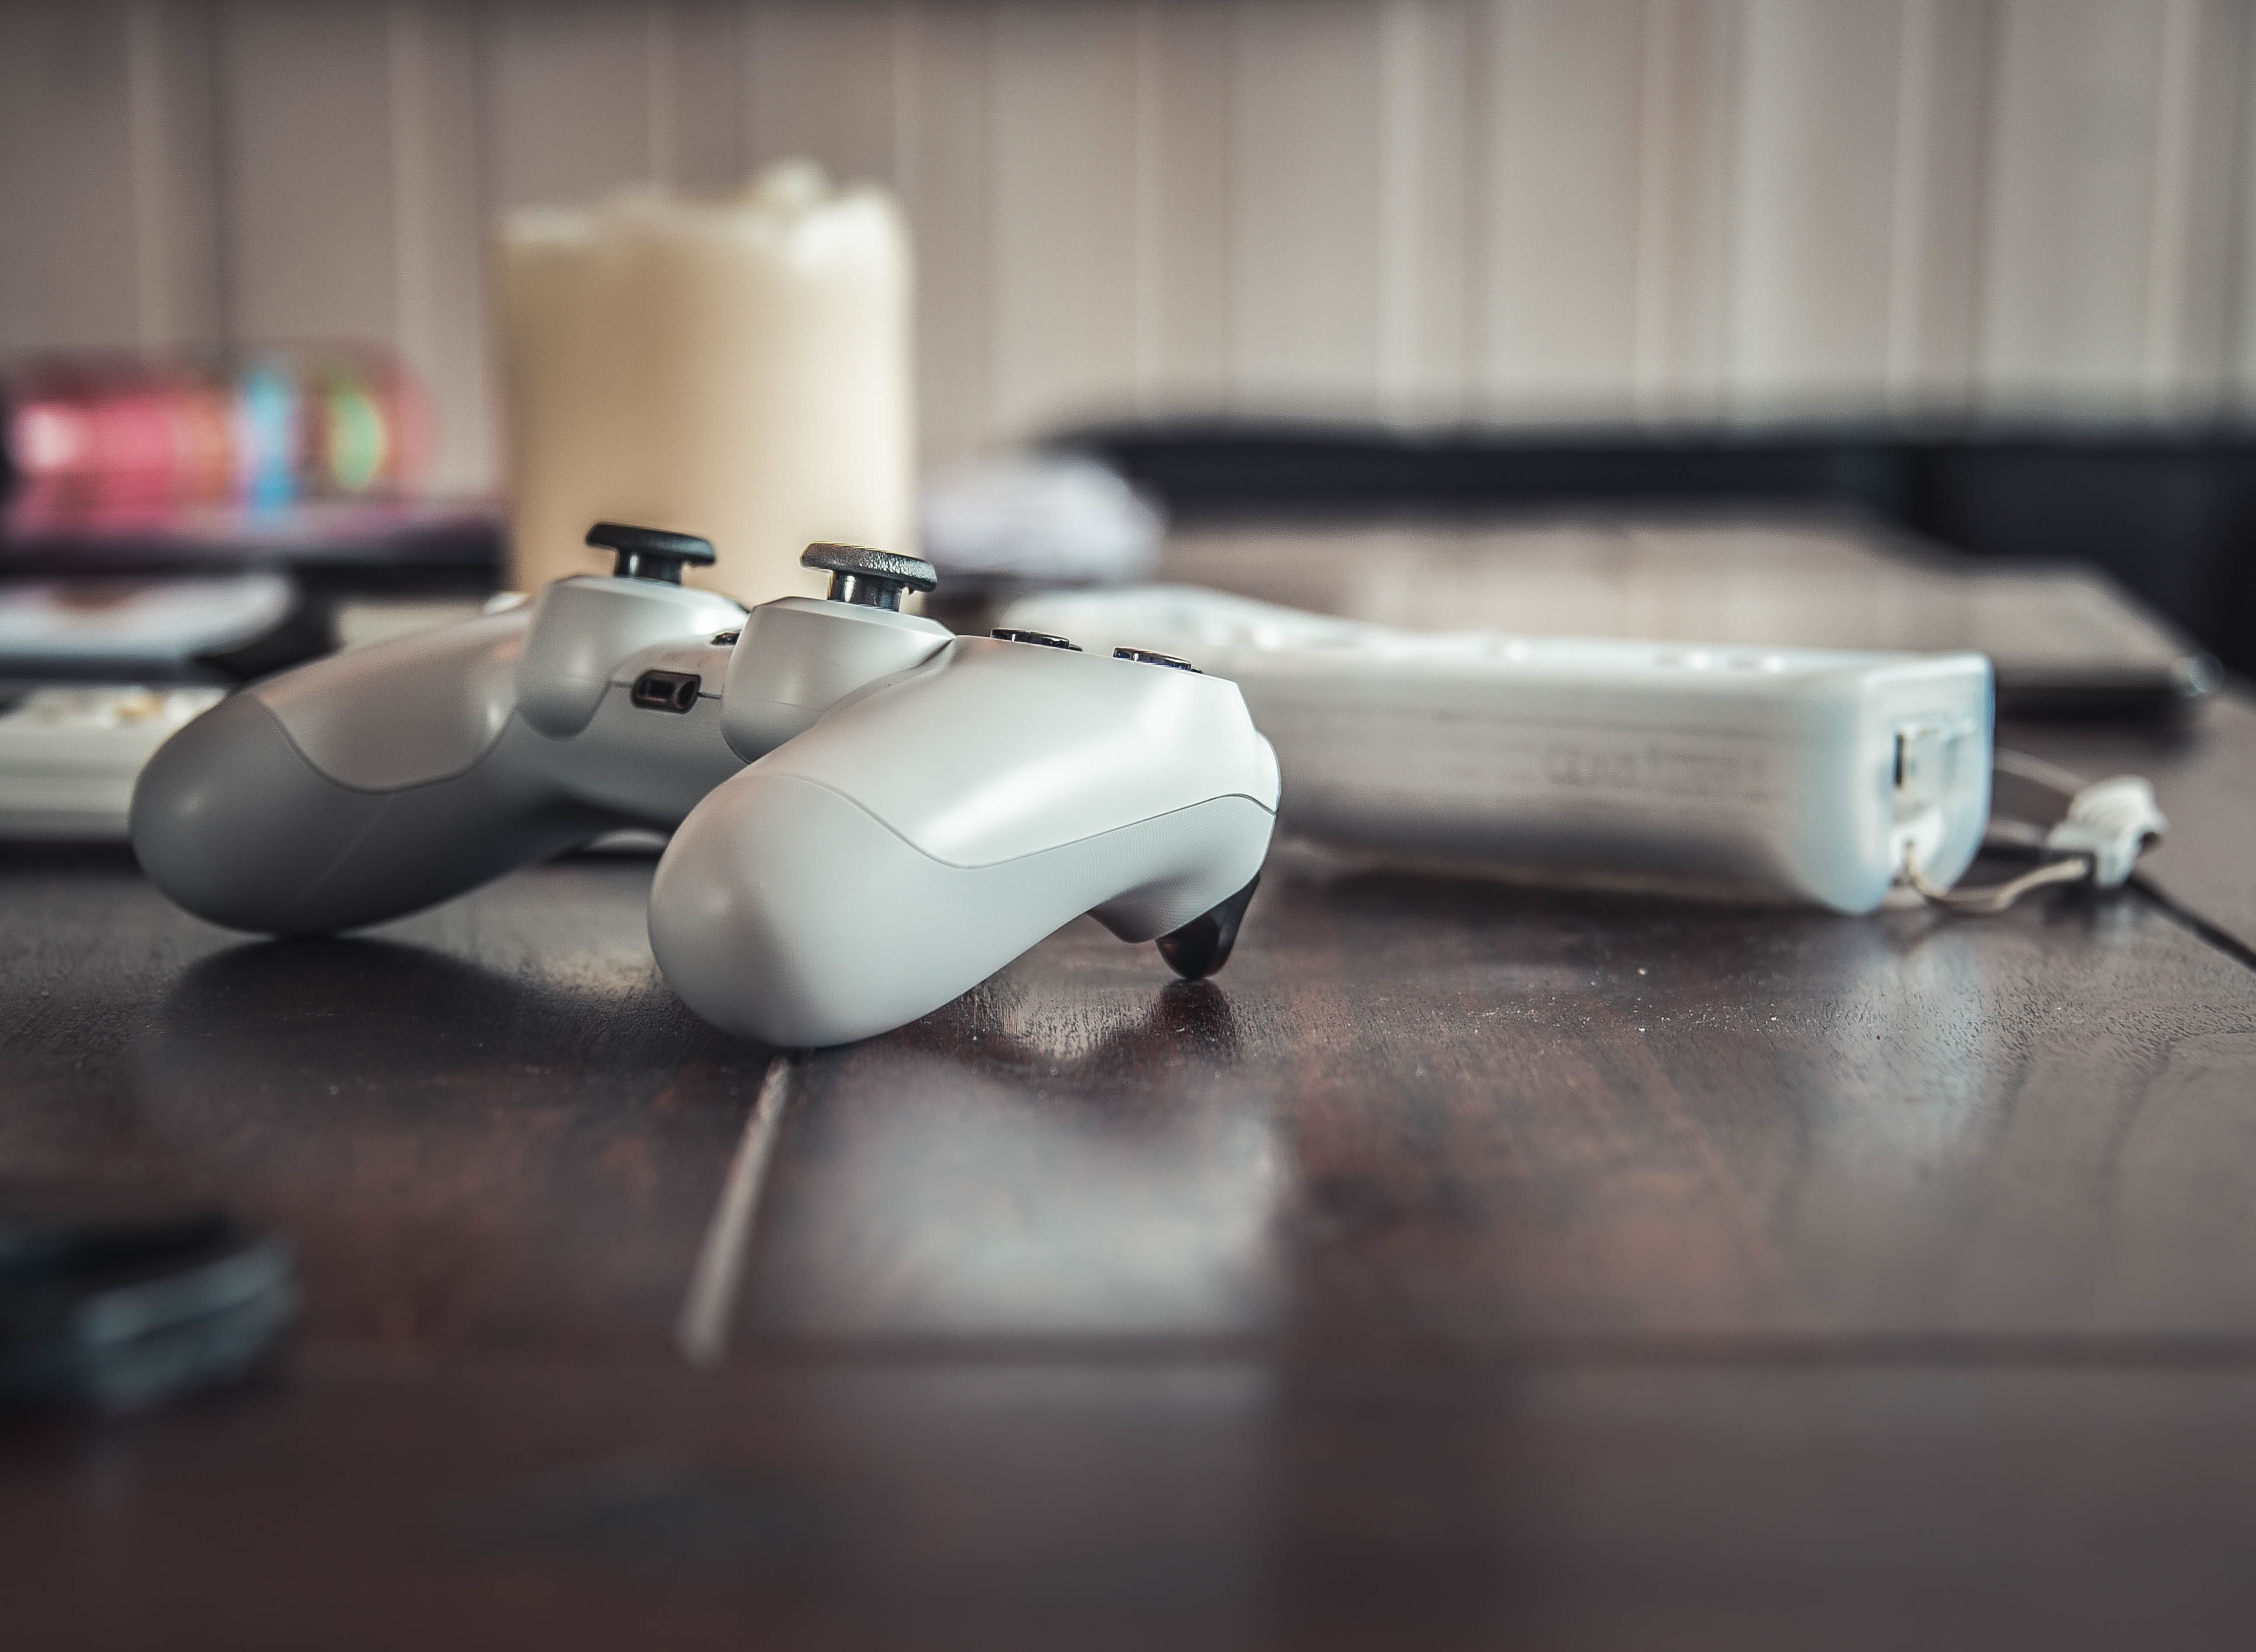
light, technology, white, gadget, machine, lighting, electronics, glasses